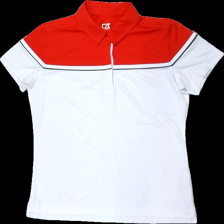
View: front
Type: Top
Category: Men
Brand: Not in the list
Brand text on label: cutter & buck
Colors: White, Red, Black
Material: 100% polyester
Cut: Regular
Size: M
Season: All
Trend: Sports
Damage location: middle left
Damage 2 location: middle right
Damage 3 location: bottom center
Price range: 50-100
Recommended usage: Reuse
Description: tre färgad pike för träning